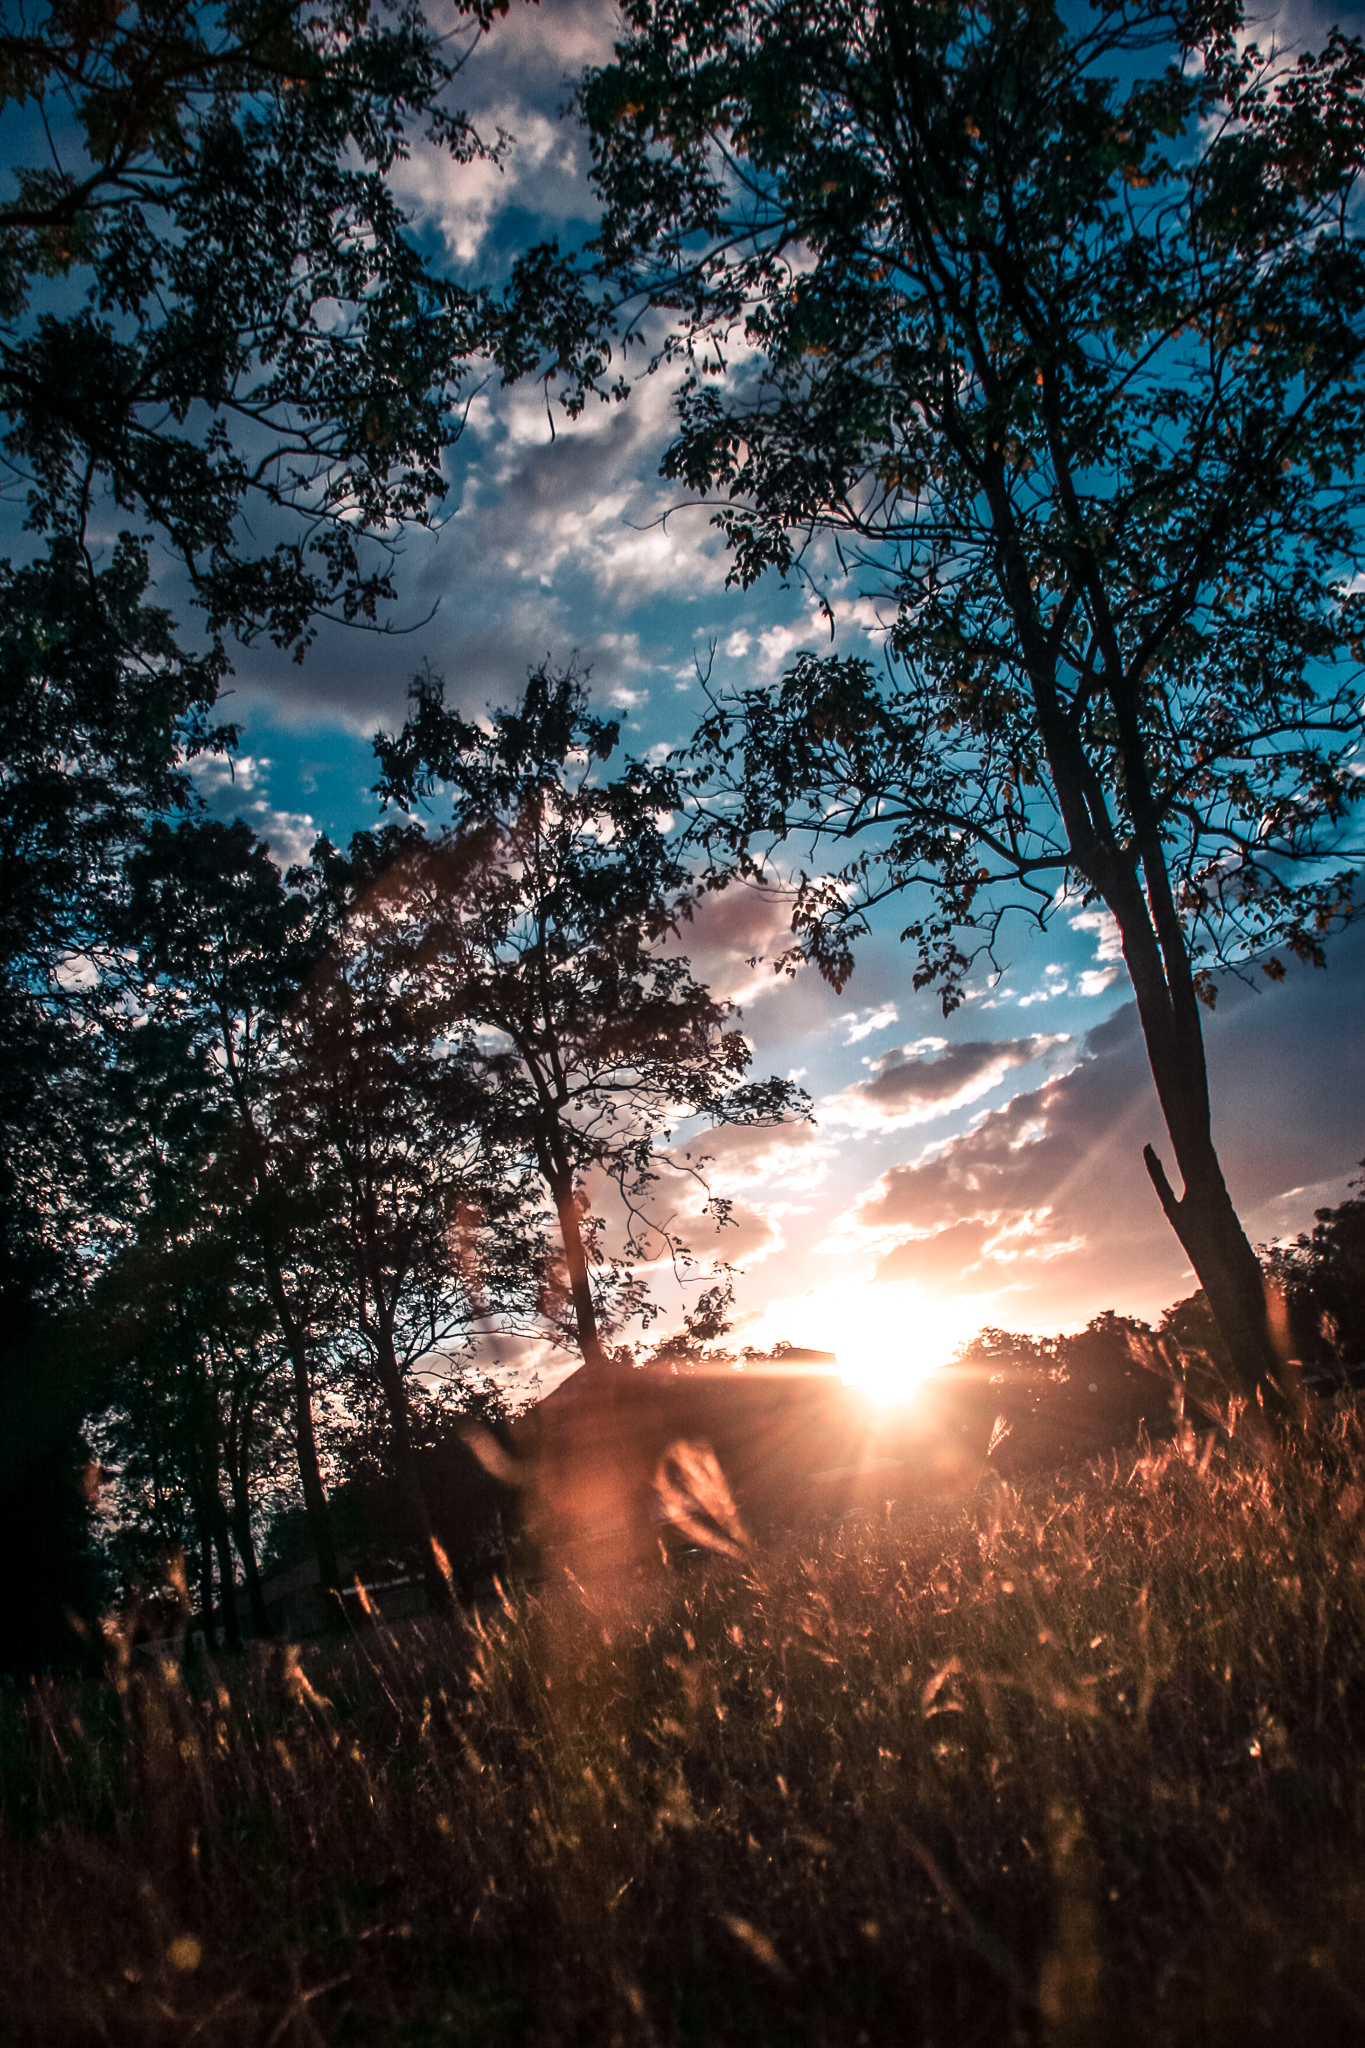
sunrise, sky, nature, tree, natural landscape, branch, cloud, vegetation, sunset, light, sunlight, morning, grass, natural environment, atmosphere, evening, woody plant, horizon, leaf, sun, dusk, landscape, plant, spring, afterglow, forest, photography, night, backlighting, dawn, reflection, world, astronomical object, woodland, meteorological phenomenon, wildflower